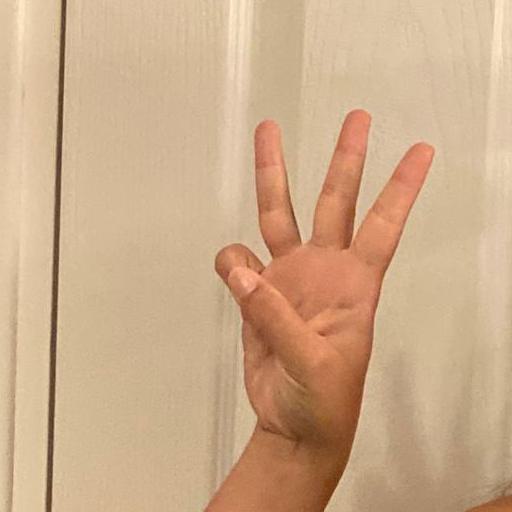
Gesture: three